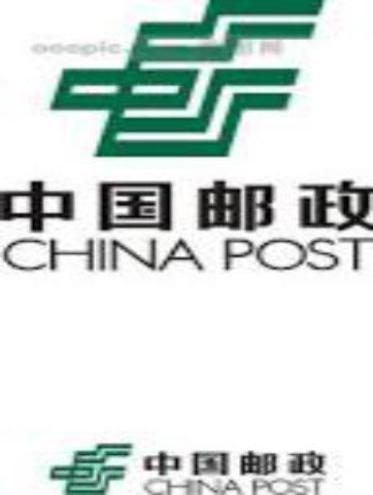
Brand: china post group corporation
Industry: Others